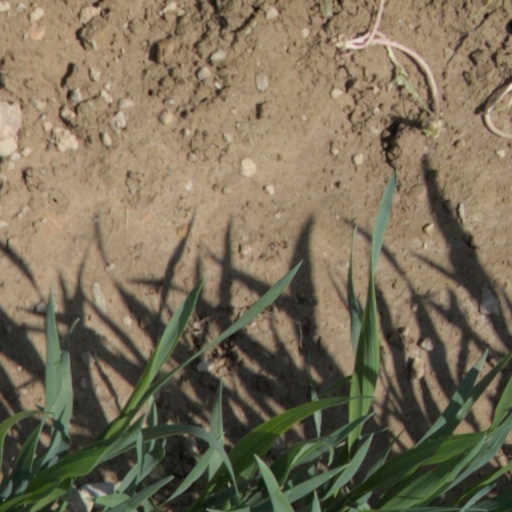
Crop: wheat